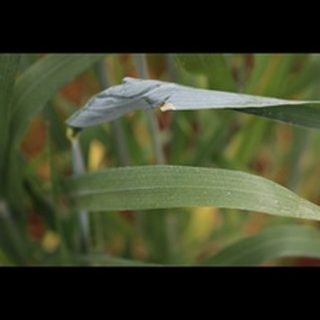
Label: healthy_wheat